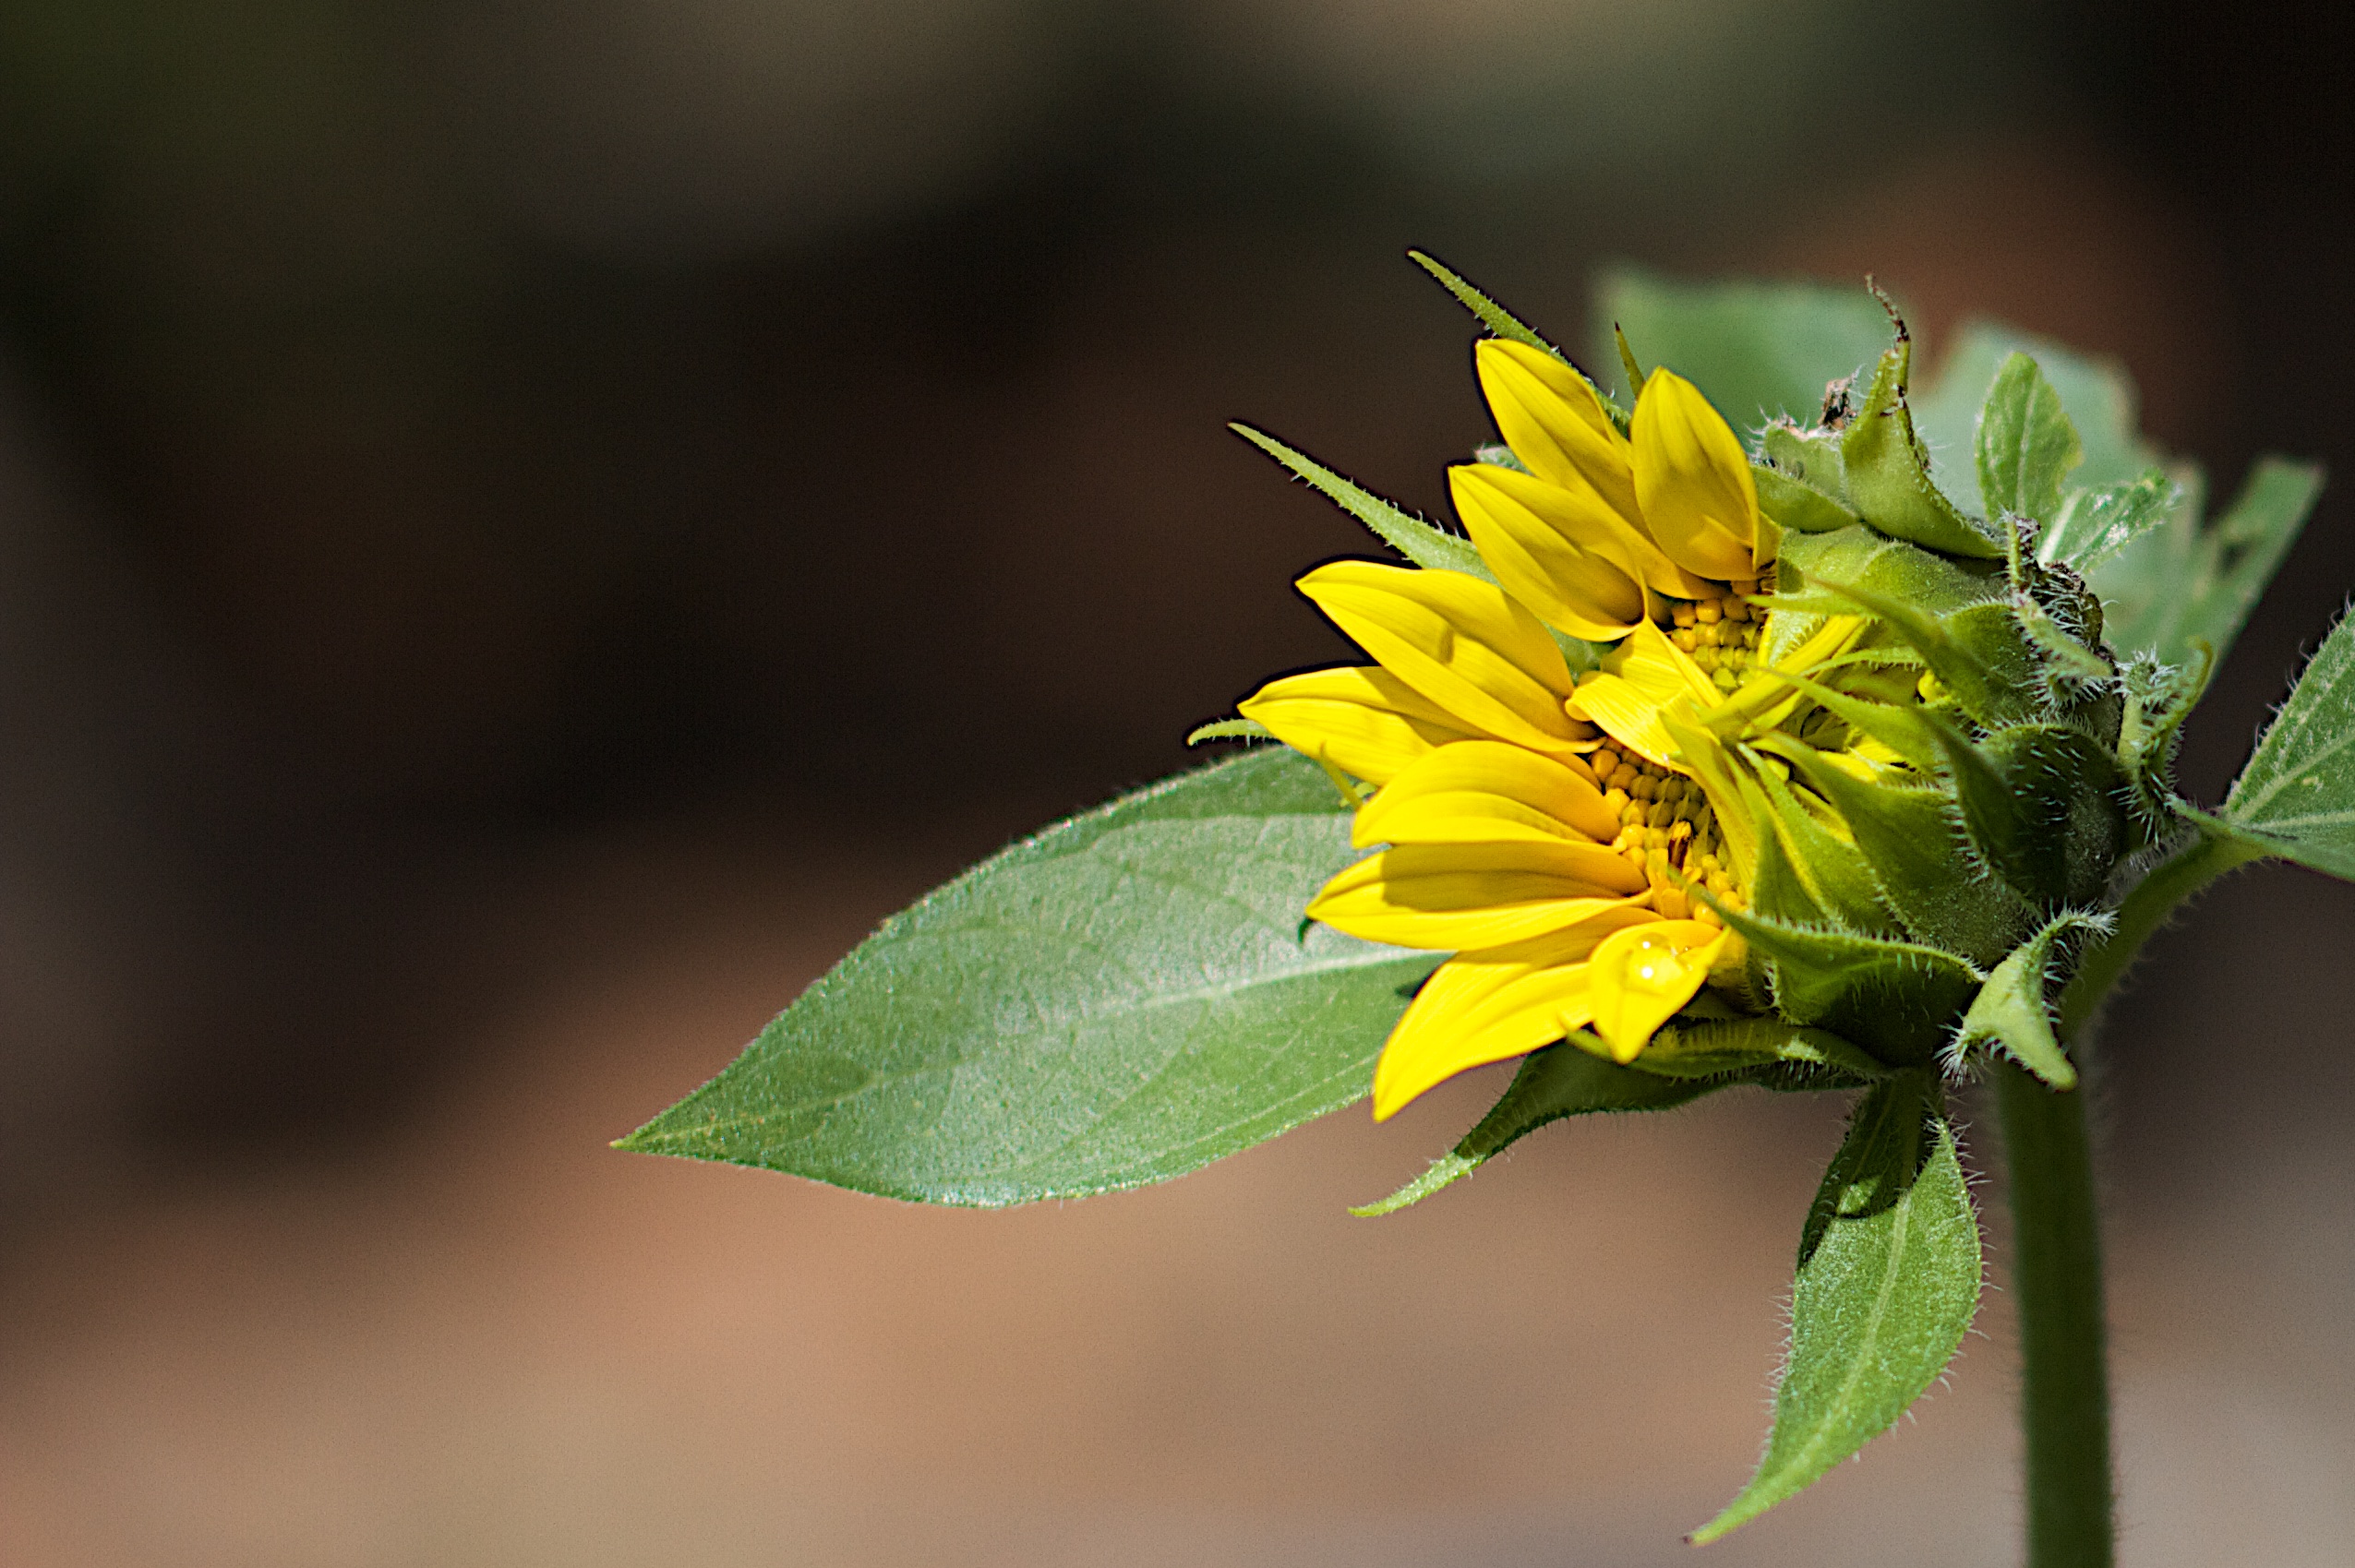
nature, plant, photography, leaf, flower, petal, green, botany, yellow, flora, sunflower, wildflower, close up, bud, 2016366, macro photography, flowering plant, daisy family, plant stem, land plant